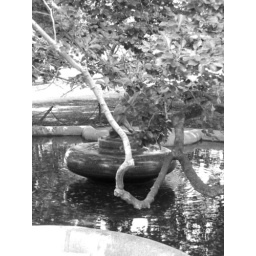
Taken in color then photoshopped to black &amp;amp; white